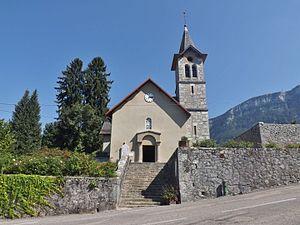
Vue de l'église du village de Lépin-le-Lac, près de Chambéry en Savoie.
Lépin-le-Lac est une commune française située dans le département de la Savoie, en région Auvergne-Rhône-Alpes.